Raymund E. O'Mara

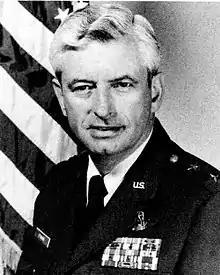
Official portrait of Major General O'Mara

Major General Raymund E. O'Mara of United States Air Force, was tenth Director of the Defense Mapping Agency from June 1993 till his retirement in December 1994; with headquarters at Fairfax, Virginia. As director of DMA, O'Mara moved forward with the implementation of the Global Geospatial Information System, and also initiated the agency's reinvention task force.